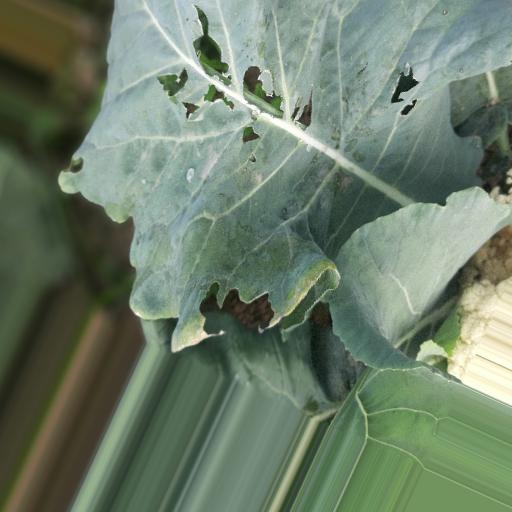
Label: Black Rot